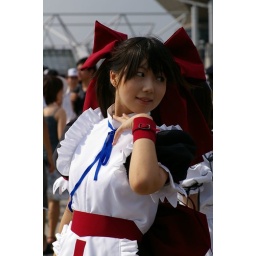
costume play girl in odaiba, comic market